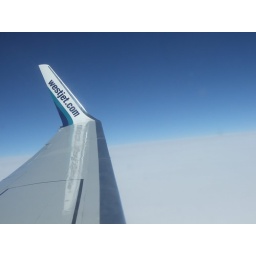
Always a blue sky in the air